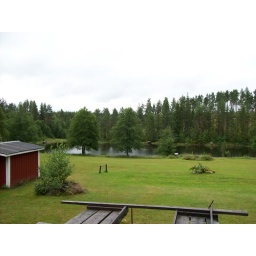
land around the lake and water mill and around the house